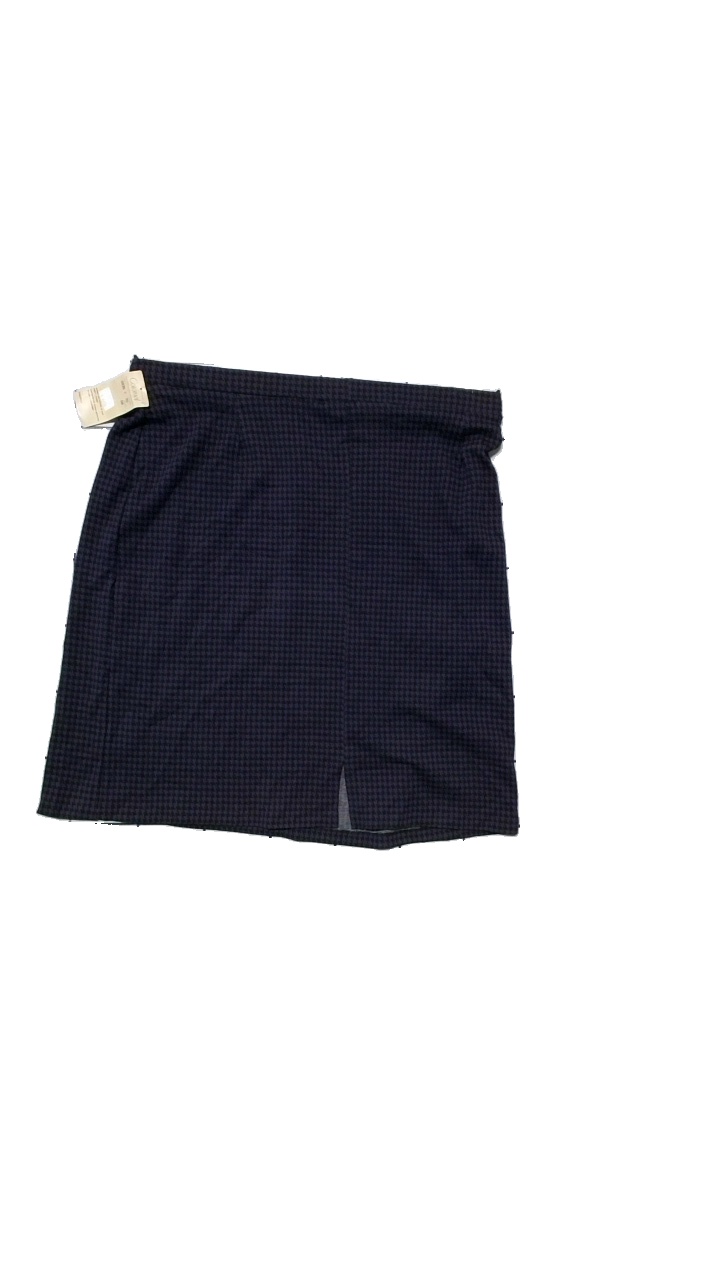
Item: Skirt (Ladies)
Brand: Cotonel
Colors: Black, Purple
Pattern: Checkered print
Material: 60% Cotton, 40% Polypropyl
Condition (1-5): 3
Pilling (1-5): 3
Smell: Minor
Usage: Reuse
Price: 150-200